Dale Ball Trails

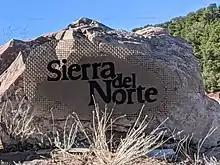
Sierra del Norte trailhead sign

Access to the Dale Ball trail system can be made via dedicated trailheads or adjoining trails. The Cerro Gordo trailhead is located at the intersection of Upper Canyon and Cerro Gordo road. It has limited parking, and gives direct access to the Central and South Sections as well as the Nature Conservancy’s Santa Fe Canyon Preserve Trail. The Sierra del Norte trailhead is located at the intersection of Hyde Park Road and Sierra Del Norte and provides ample parking. This trailhead serves the North and the Central sections of the trail system. The south section of Dale Ball Trails is also served by the Dorothy Stewart trailhead, Wilderness Gate trailhead, and St. John's trailhead, all three located on Camino de Cruz Blanca. Dale Ball Trails can also be accessed from the Atalaya Trail to the south, and the Little Tesuque Trail via La Piedra Trail to the north.